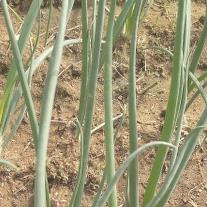
Crop: Onion
Condition: healthy-leaf